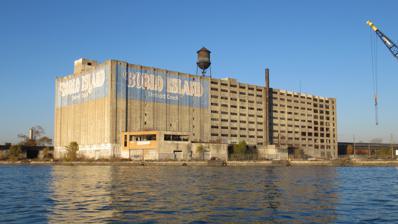
Building: Detroit Harbor Terminal Building
Country: United States of America
Year built: 1926
Warehouse in Michigan, United States Detroit Harbor Terminals Inc. Building Boblo Building as seen from the Detroit River Alternative names Boblo Island Detroit Dock Building, Detroit Marine Terminal Building General information Status Demolished Town or city Detroit Country US Coordinates 42°18′23.47″N 83°05′12.2″W / 42.3065194°N 83.086722°W / 42.3065194; -83.086722 Completed March 15, 1926 Demolished 2023 (ongoing) Owner Moroun Company Technical details Floor count 10 Floor area 900,000 sq ft (83,613 m 2 ) Design and construction Architecture firm Albert Kahn Inc. The Detroit Harbor Terminal Building , also known as the Detroit Marine Terminal Building, was a ten-story warehouse in Detroit , Michigan . The warehouse was located on the Detroit River just downriver from the Ambassador Bridge between S. McKinstry and Clark Streets on West Jefferson Avenue. On 1 May 1925, the Detroit Railway and Harbor Terminals Company issued $3.75 million in bonds towards the construction of a 12-acre terminal warehouse and related facilities. The large warehouse that would be built was intended to relieve shortage of storage space for the growing city. Construction of a ten-story, 900,000 square feet building, of reinforced concrete, was the largest on the Great Lakes when it opened on 15 March 1926. The new building was designed by Albert Kahn and his firm. Current status The former warehouse was acquired by Boblo Island Amusement Co. , and used up until 2003 when the site was foreclosed; the Boblo Island Amusement Park had already been long abandoned since 1993. This structure quickly became a hot-spot for explorers , photographers, and vandals ; due to the building's immense size, there was plenty of space to partake in these activities. In 2016, a fire was sparked in the fourth-floor offices of the building, and the blaze was fought throughout the night. By 2021, the former warehouse was purchased by the Moroun Company , which had plans to demolish the vacant building. In 2022, work on the building began but unexpectedly halted.  It was suspected that the Detroit-Wayne County Port Authority may have been the reason why the Moroun Company hadn't proceeded with the demolition, as the authority stated its objection to the plan. In late March 2023, demolition resumed, with demolition crews demolishing the Jefferson facade and a large portion of the main warehouse. In September of 2023, demolition of the building finished, and debris was being removed from the site in November of 2023. As of August 2024, all debris is gone and new buildings take up the site. Gallery Inside the vacant building which has been stripped of much of its metal by thieves and vandalized. The main entrance on Jefferson Ave. W. View of the east-northeast (upriver) side of the building from Clark St. and Jefferson Ave. W. The graffiti was new as of April 2011. View of the north side of the building from Clark St. and Jefferson Ave. W. The graffiti was new as of April 2011. Pump-house and boiler-room, that provided refrigerant and heat to the warehouse building, 2021 What remains of the fourth-floor office space, 2021 Detroit Harbor Terminal undergoes demolition, 2023 See also Boblo Island Amusement Park (1898-1993) on Bois Blanc Island (Ontario) , formerly a destination of ferry service from this terminal. Further reading Detroit Harbor Terminals Building Archived 2016-12-02 at the Wayback Machine at Abandoned Detroit Harbor Terminals Building at DetroitUrbex Ziewers, Helmut (January 4, 2023). "Detroit Harbor Terminal Building" . Historic Detroit . References ^ "Detroit Railway and Harbor Terminals Co". Detroit Free Press . 5 May 1925. p. 23. ^ "A New Industry for Detroit". Detroit Free Press . 4 Nov 1926. p. 82. ^ Frank, Annalise (October 21, 2021). "Port authority raises objections to Moroun plan to demolish Boblo building in Detroit" . Crain's Detroit Business . ^ "Demolition occurs on Boblo building after sitting dormant for decades in Detroit Harbor Terminals" . WDIV News . June 26, 2023 . ^ "A 'little slice of heaven' will soon be gone as Detroit riverfront landmark gets demolished" . CBC News . April 22, 2023.